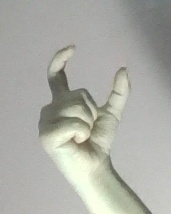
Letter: nun